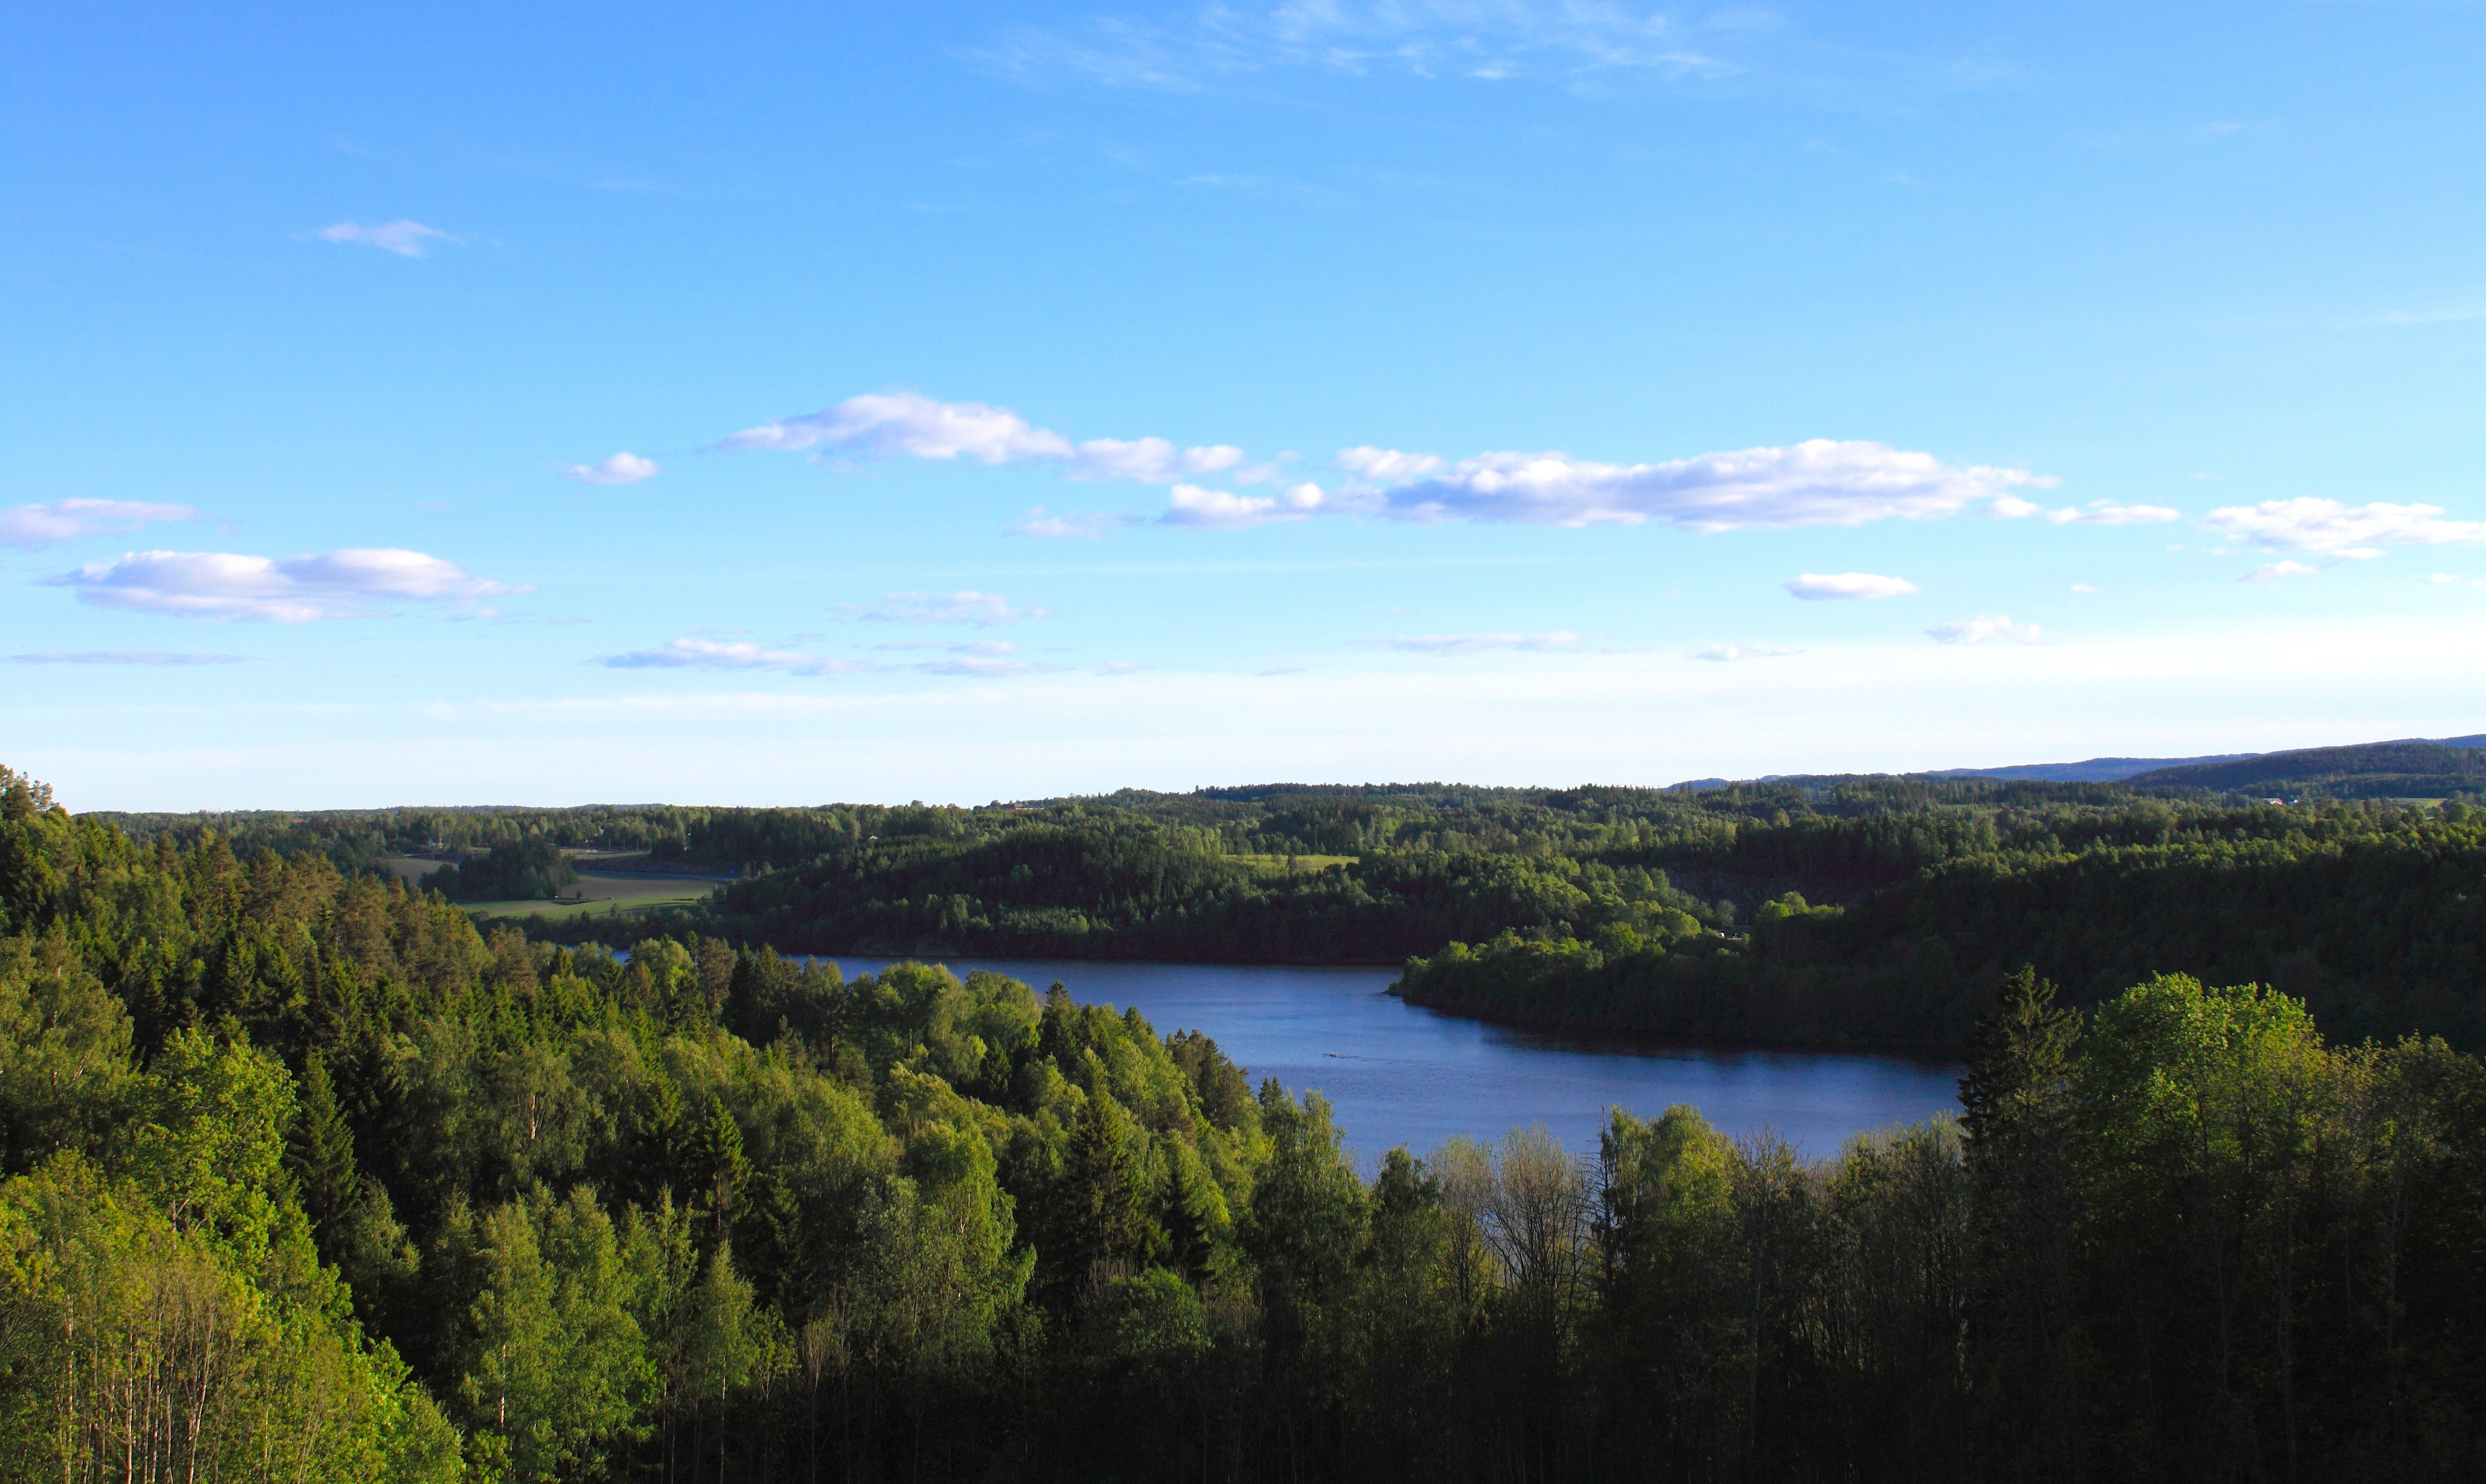
landscape, tree, nature, forest, wilderness, mountain, countryside, lake, country, summer, reflection, peaceful, reservoir, body of water, trees, outside, clouds, wetland, beautiful, habitat, loch, ecosystem, water sky, natural environment